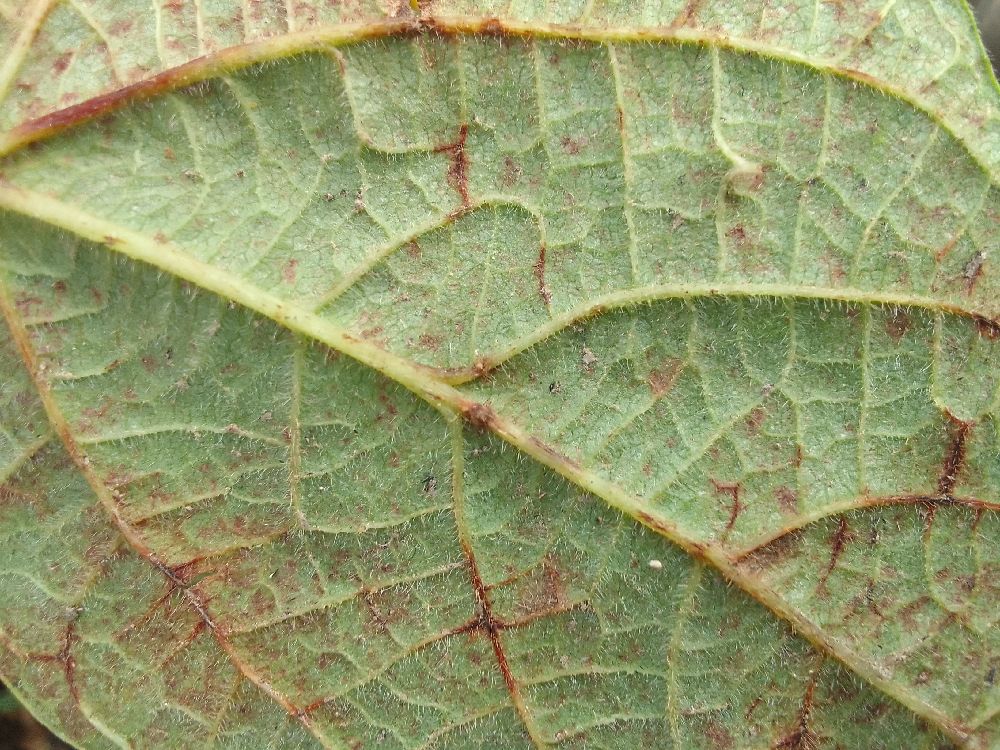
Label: anthracnose